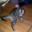
Label: cat